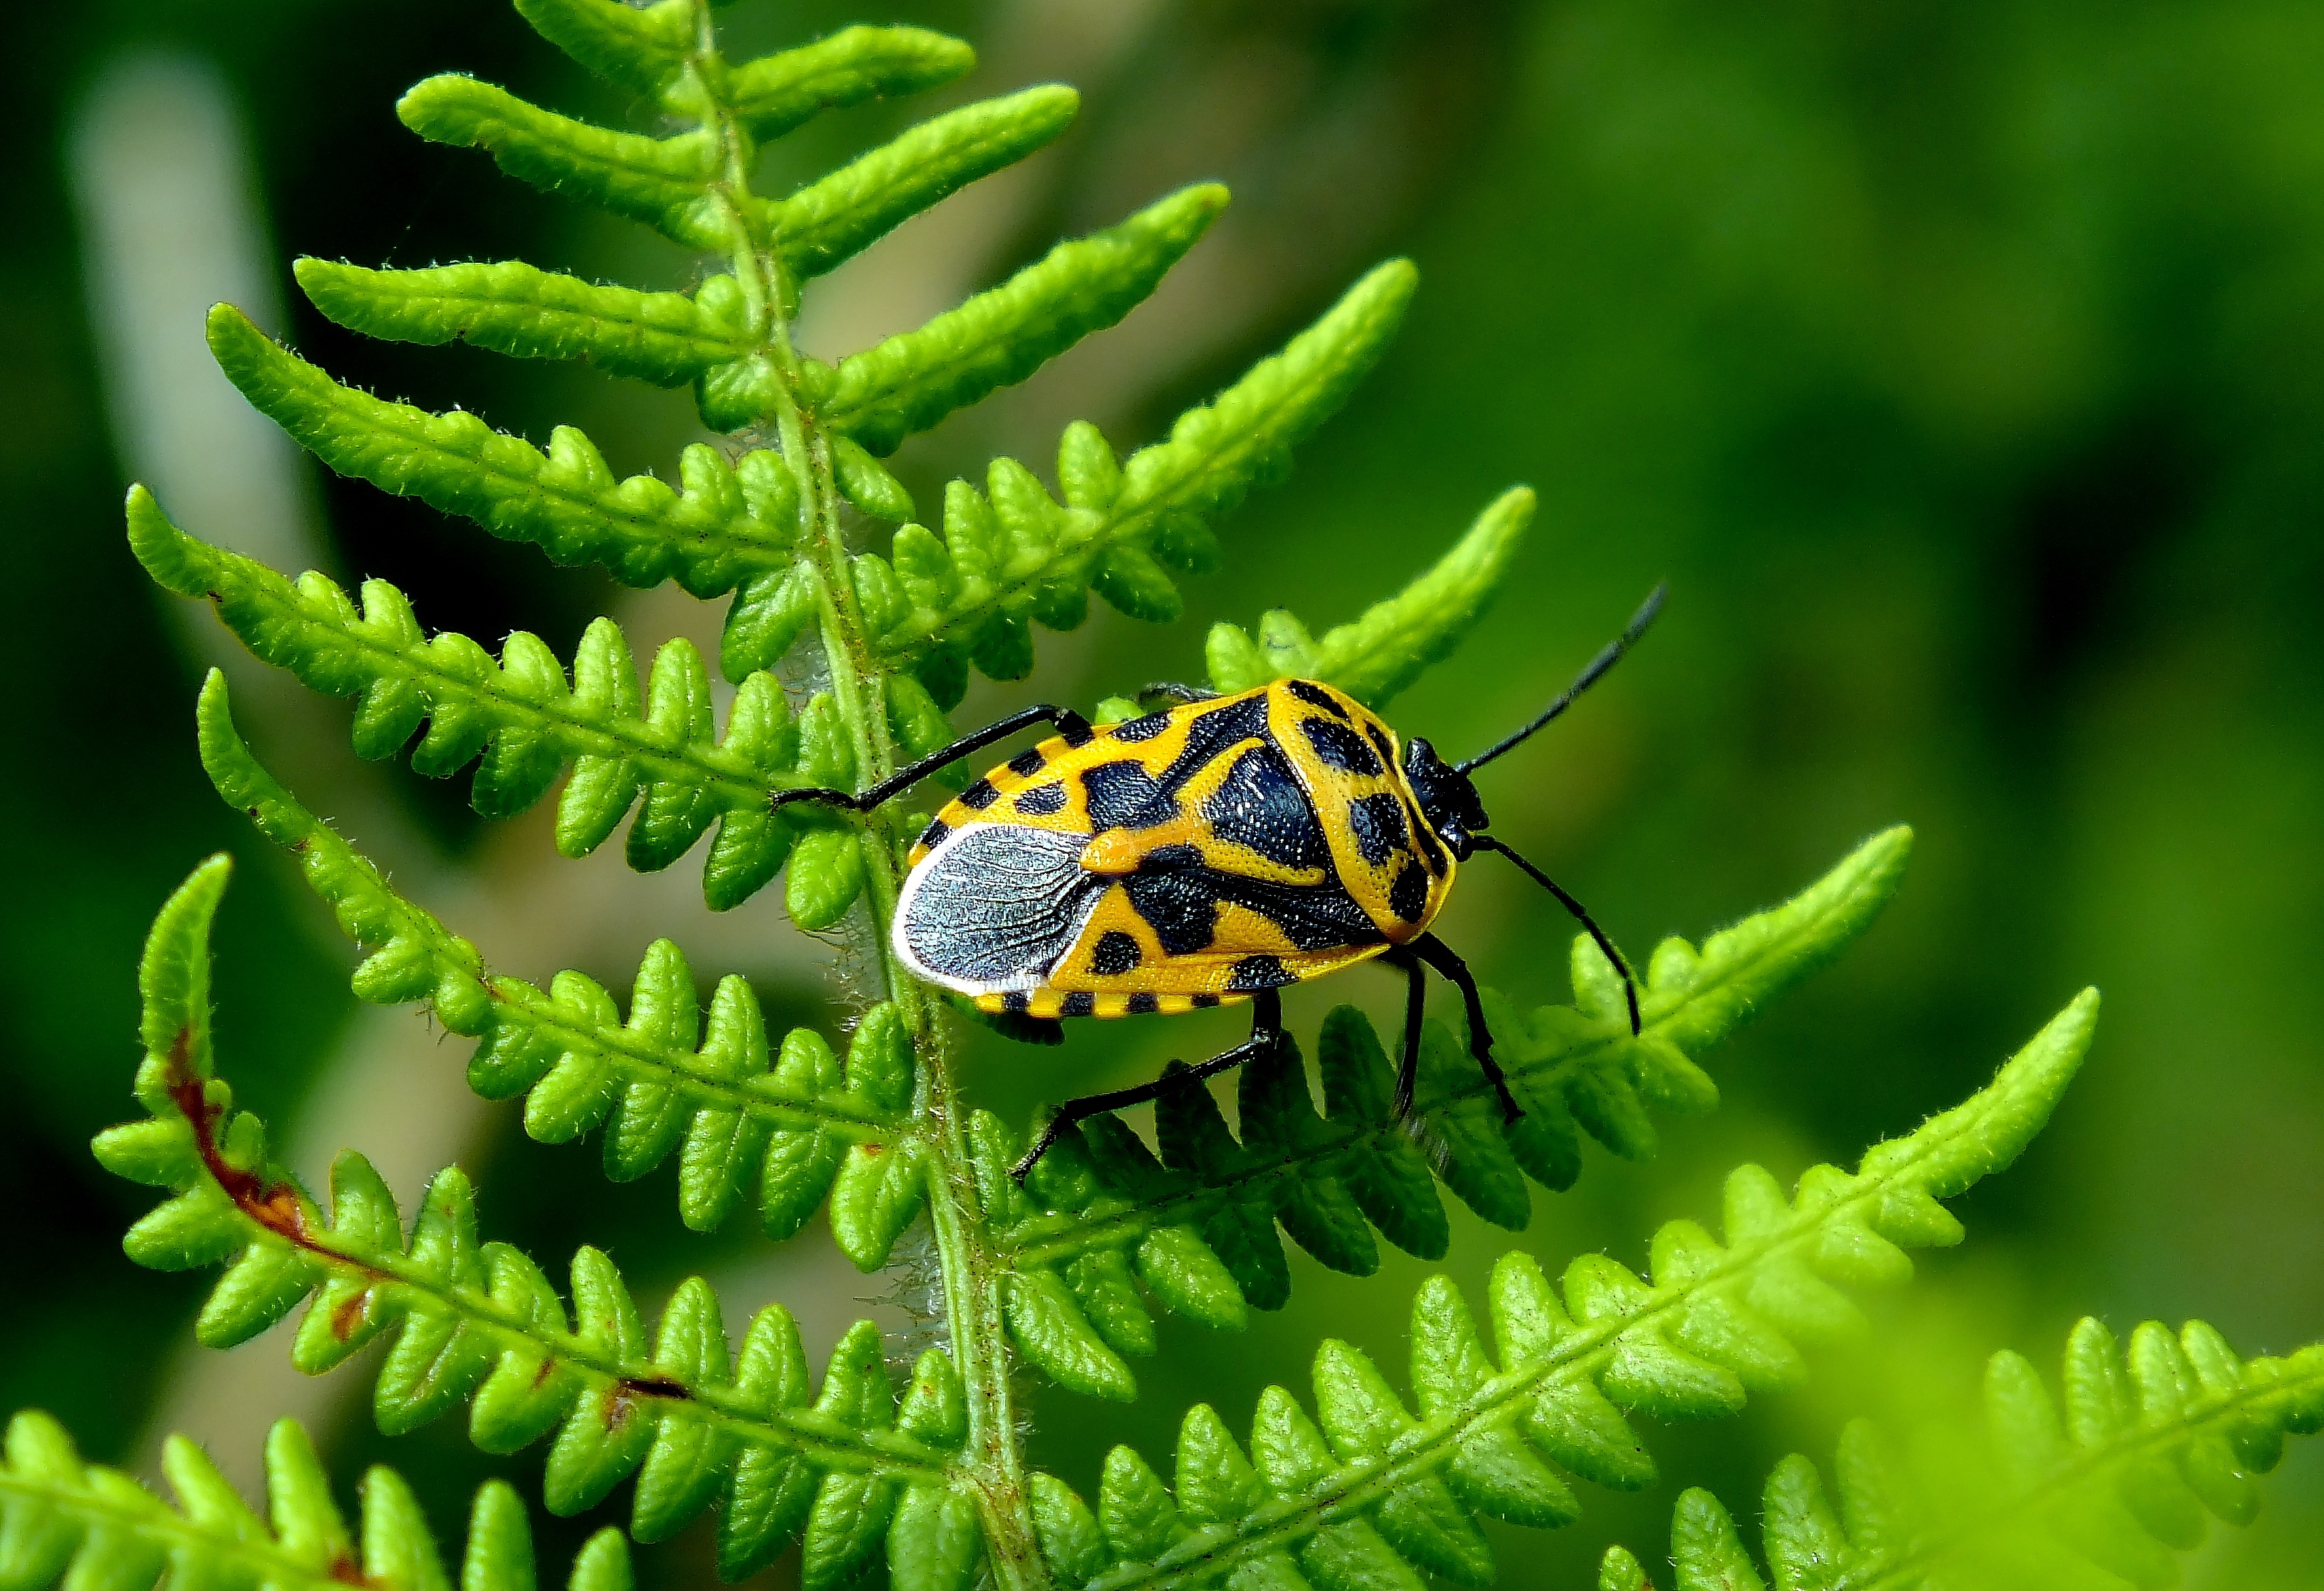
plant, photography, leaf, flower, green, insect, macro, botany, fauna, fern, invertebrate, close up, animals, beetle, ggl1, xovesphoto, animales, gphoto, finepixhs20, macro photography, leaf beetle, ferns and horsetails